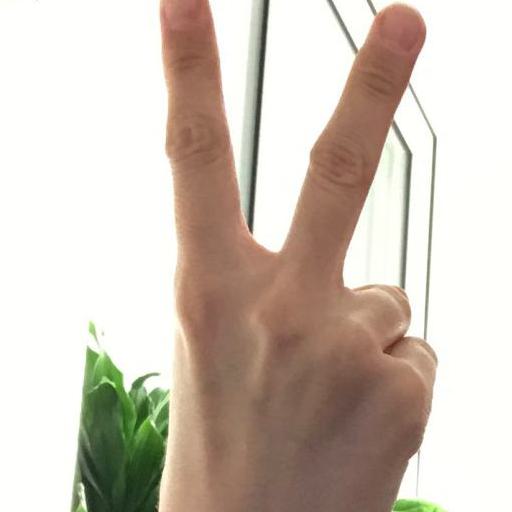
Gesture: peace_inverted